James Huntington

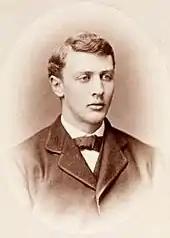
Huntington,

Huntington was ordained priest by his father on 30 May 1880. In 1880 James ministered to a working class congregation at Calvary Mission, Syracuse. The following year he went to Holy Cross Mission on Manhattan's Lower East Side. Soon after his ordination, Huntington attended a retreat at St. Clement's Church in Philadelphia and began to feel called to the monastic life. Rather than join the Society of St. John the Evangelist which had established a foundation in Boston ten years before, Huntington decided to found an American congregation, the Order of the Holy Cross with two companions, Robert Dod and James Cameron. They continued working in the poorest sections of the Lower East Side. The grueling hours and daily regimen of community life took its toll, and his companions left. On Nov. 25, 1884, at the Chapel of the Sisters of St. John the Baptist, New York City, Huntington made his profession as a monk.